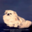
Label: dog